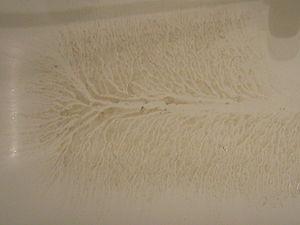
Sédimentation des matières en suspension dans la baignoire après un bain
Un sédiment est un ensemble de particules en suspension dans l'eau, l'atmosphère ou la glace et qui a fini par se déposer sous l'effet de la pesanteur, souvent en couches ou strates successives. Un sédiment est caractérisé par sa nature, son origine, sa granulométrie, les espèces qu'il contient et son éventuelle toxicité... La consolidation des sédiments est à l'origine de la formation des couches sédimentaires rocheuses.